Mount Richthofen

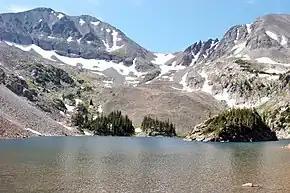
Mount Richthofen (left), Mount Mahler (right), viewed from Lake Agnes

According to the Köppen climate classification system, the mountain is located in an alpine subarctic climate zone with cold, snowy winters, and cool to warm summers. Due to its altitude, it receives precipitation all year, as snow in winter, and as thunderstorms in summer, with a dry period in late spring.